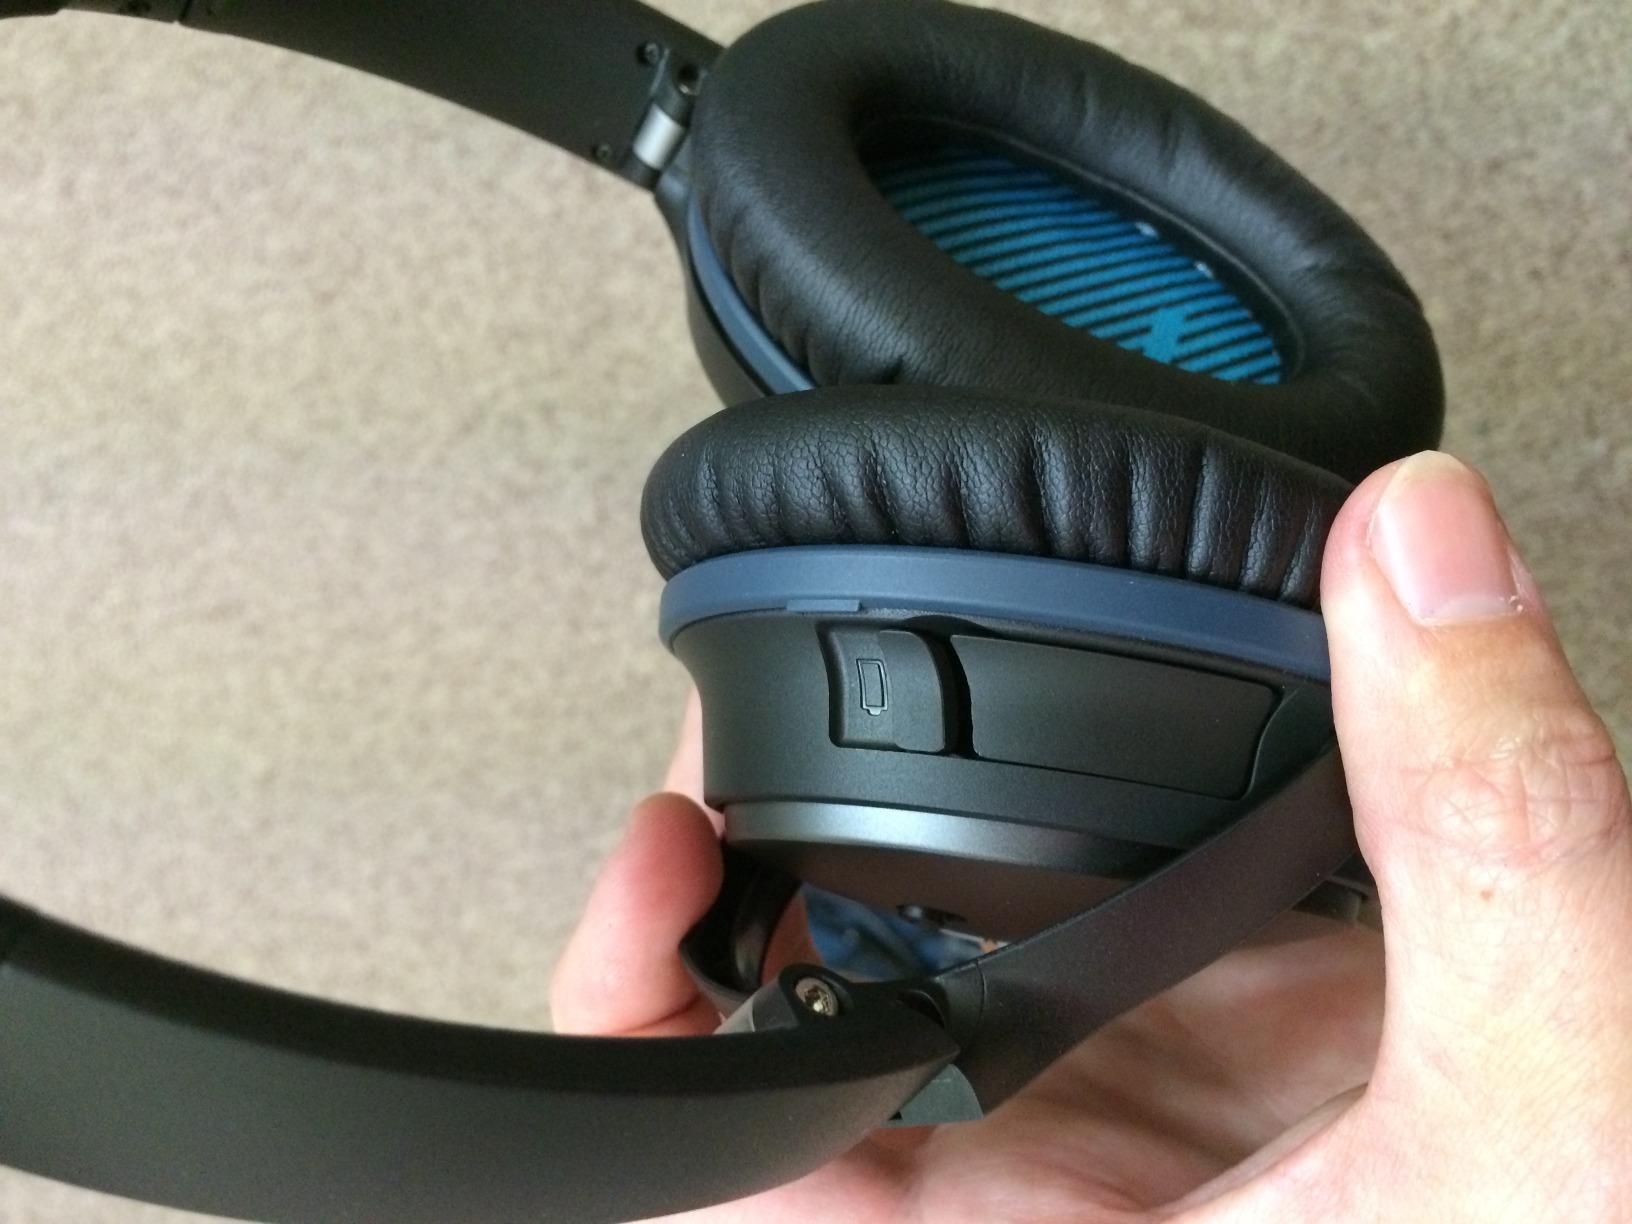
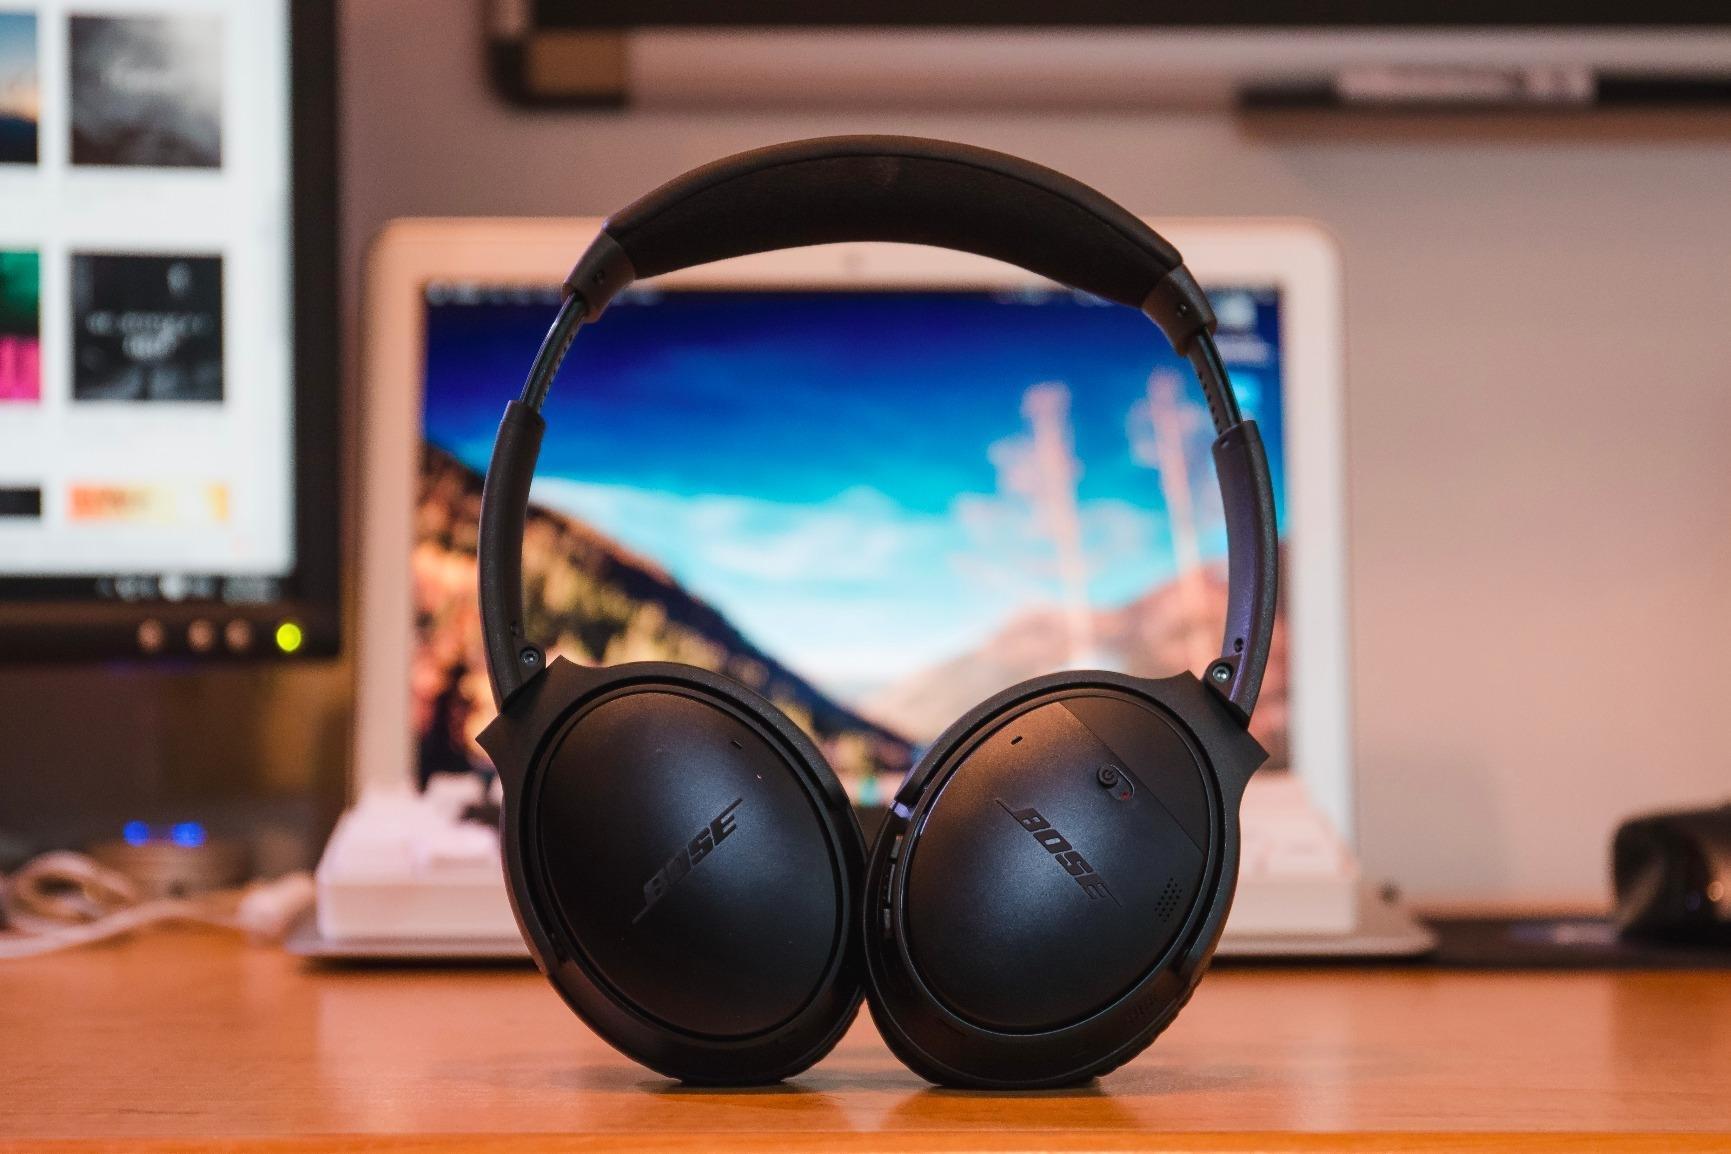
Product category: headphones
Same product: no